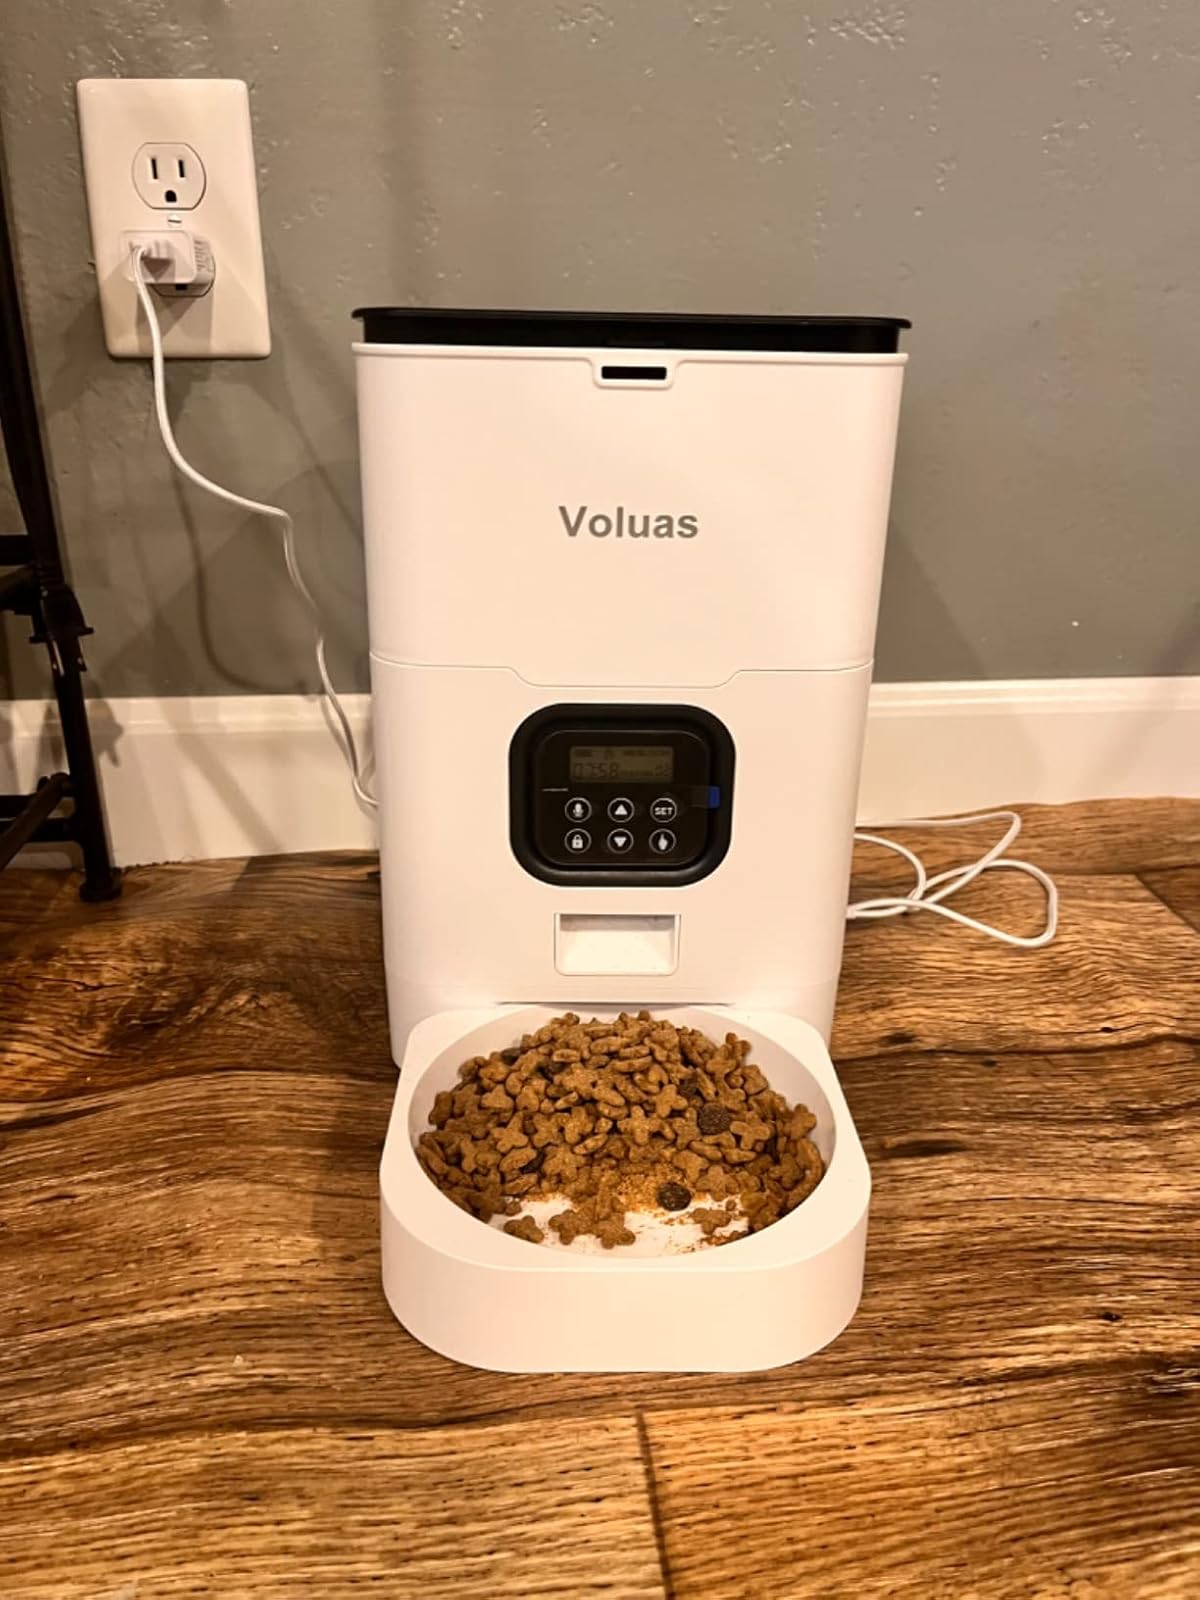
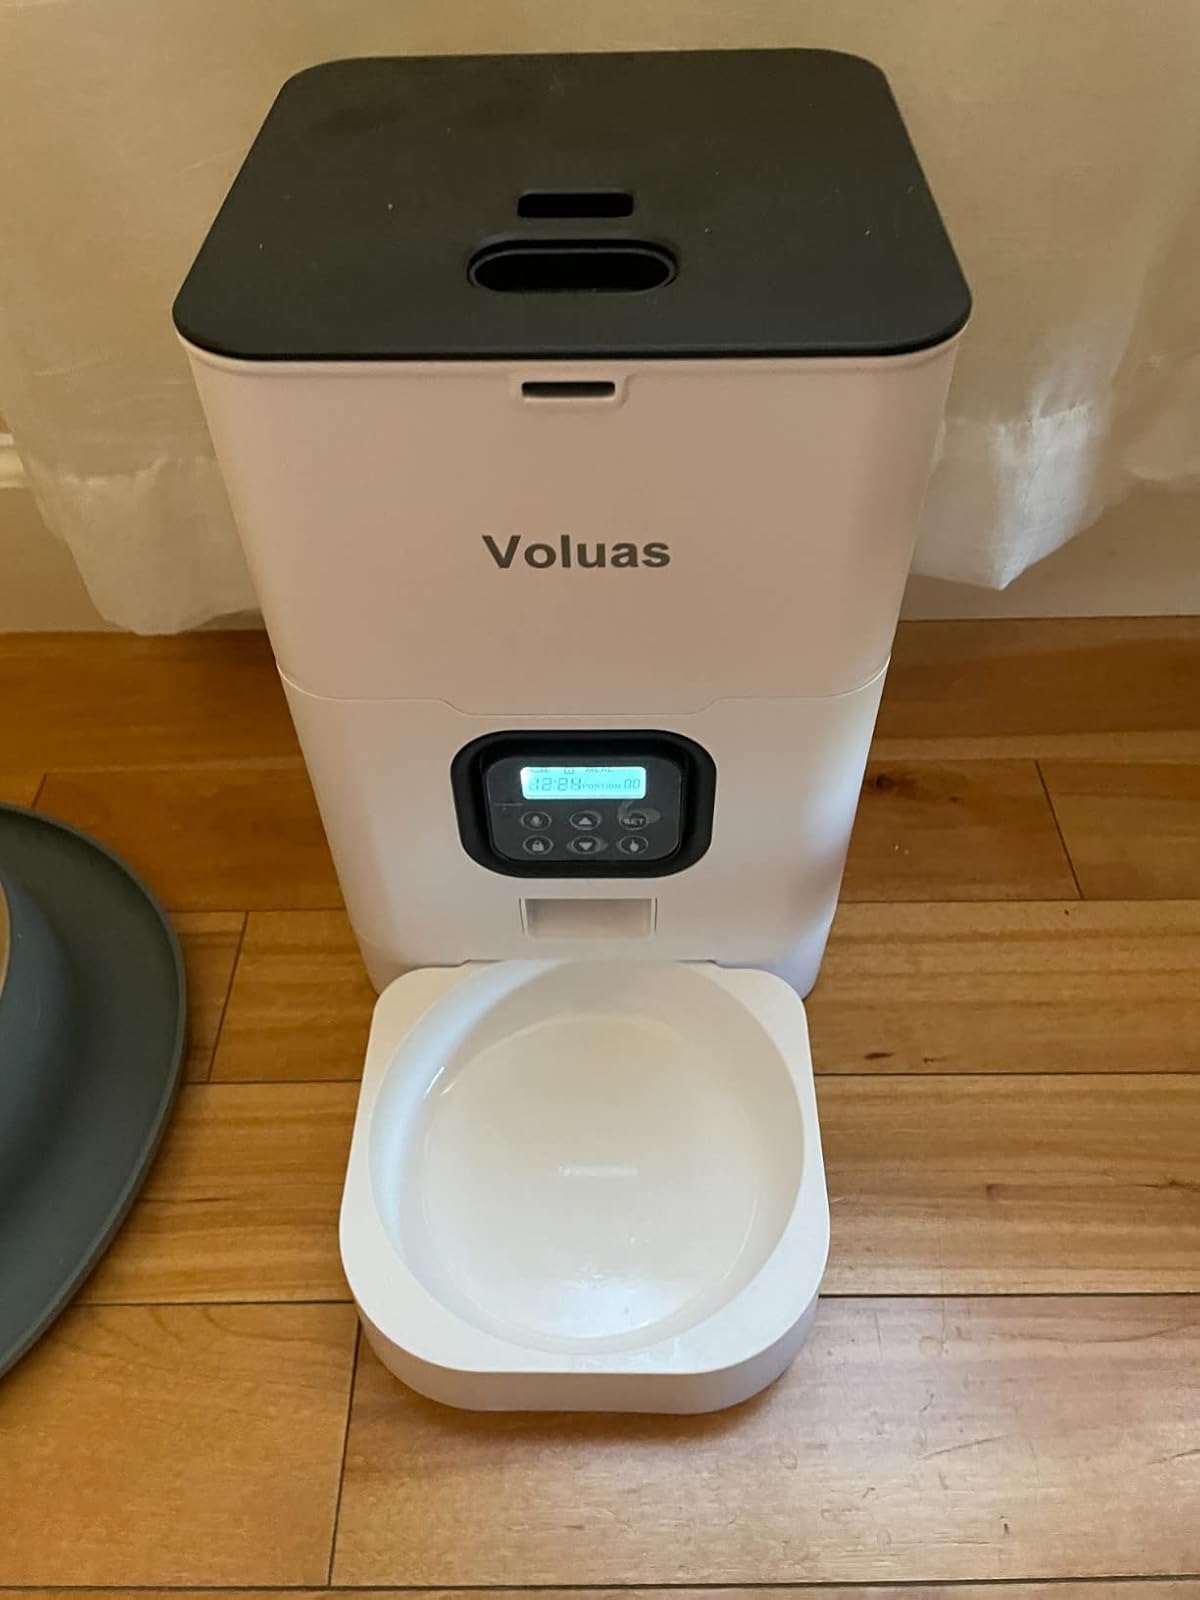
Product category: items_feeder
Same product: yes